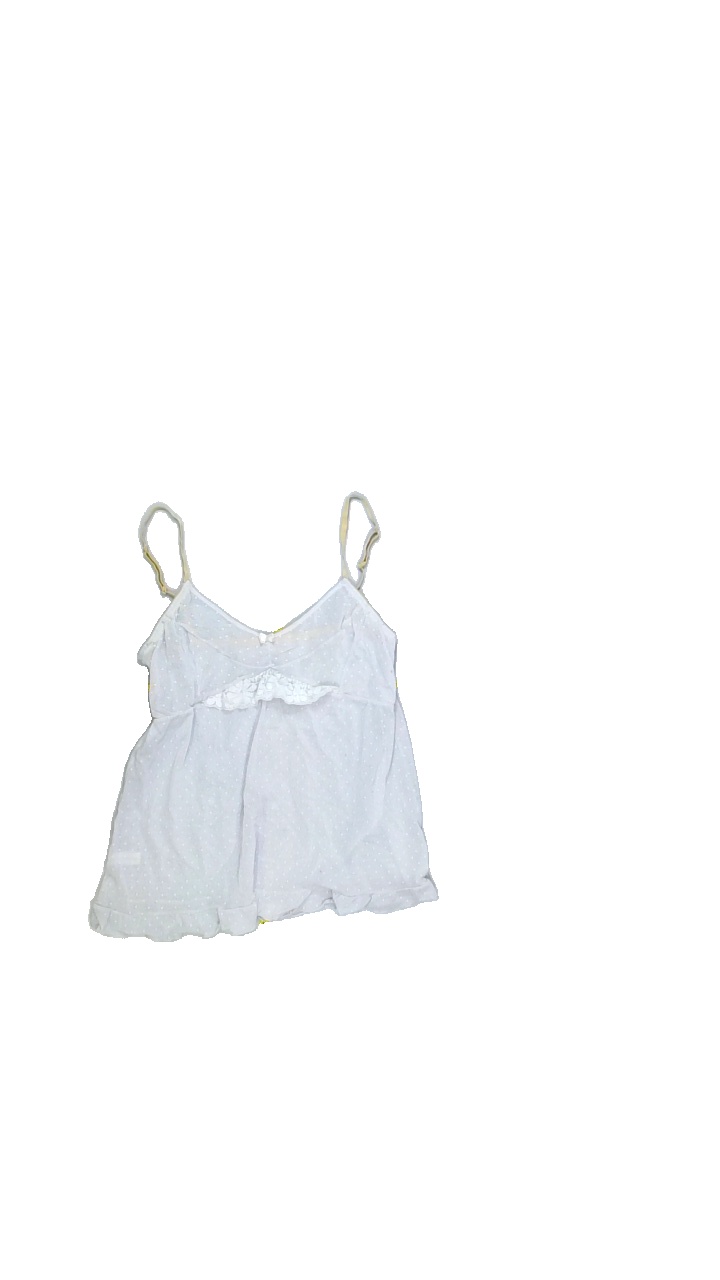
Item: Tank Top (Ladies)
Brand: Not Applicable
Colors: Yellow, White
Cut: Regular, C-collar
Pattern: Lace
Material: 100%nylon
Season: Summer
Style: No trend
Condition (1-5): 2
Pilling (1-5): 3
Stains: Yes
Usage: Export
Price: <50